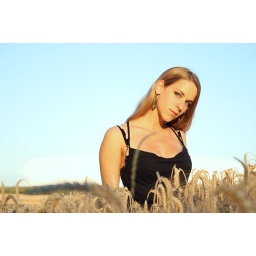
My beautiful girlfriend in the beautiful evening sunlight in a corn field near a small lake